Humayd ibn Hurayth ibn Bahdal

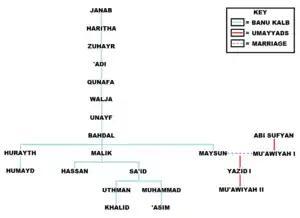
Family tree of Humayd ibn Hurayth al-Kalbi

Humayd ibn Hurayth was a grandson of Bahdal ibn Unayf, the preeminent chieftain of the Banu Kalb tribe. Humayd's family and tribe had kinship ties with the early Umayyad caliphs Mu'awiya I, Yazid I and Mu'awiya II and gained influential positions in the Umayyad state. Humayd's cousins Hassan ibn Malik and Sa'id ibn Malik served as the governors of various Syrian "ajnad" (military districts) during the reigns of the aforementioned caliphs.